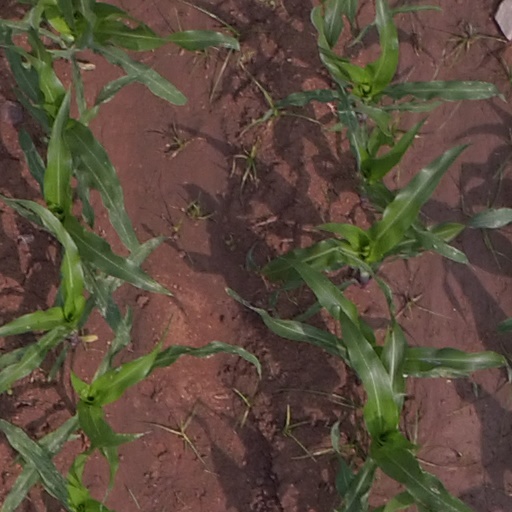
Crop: maize; corn